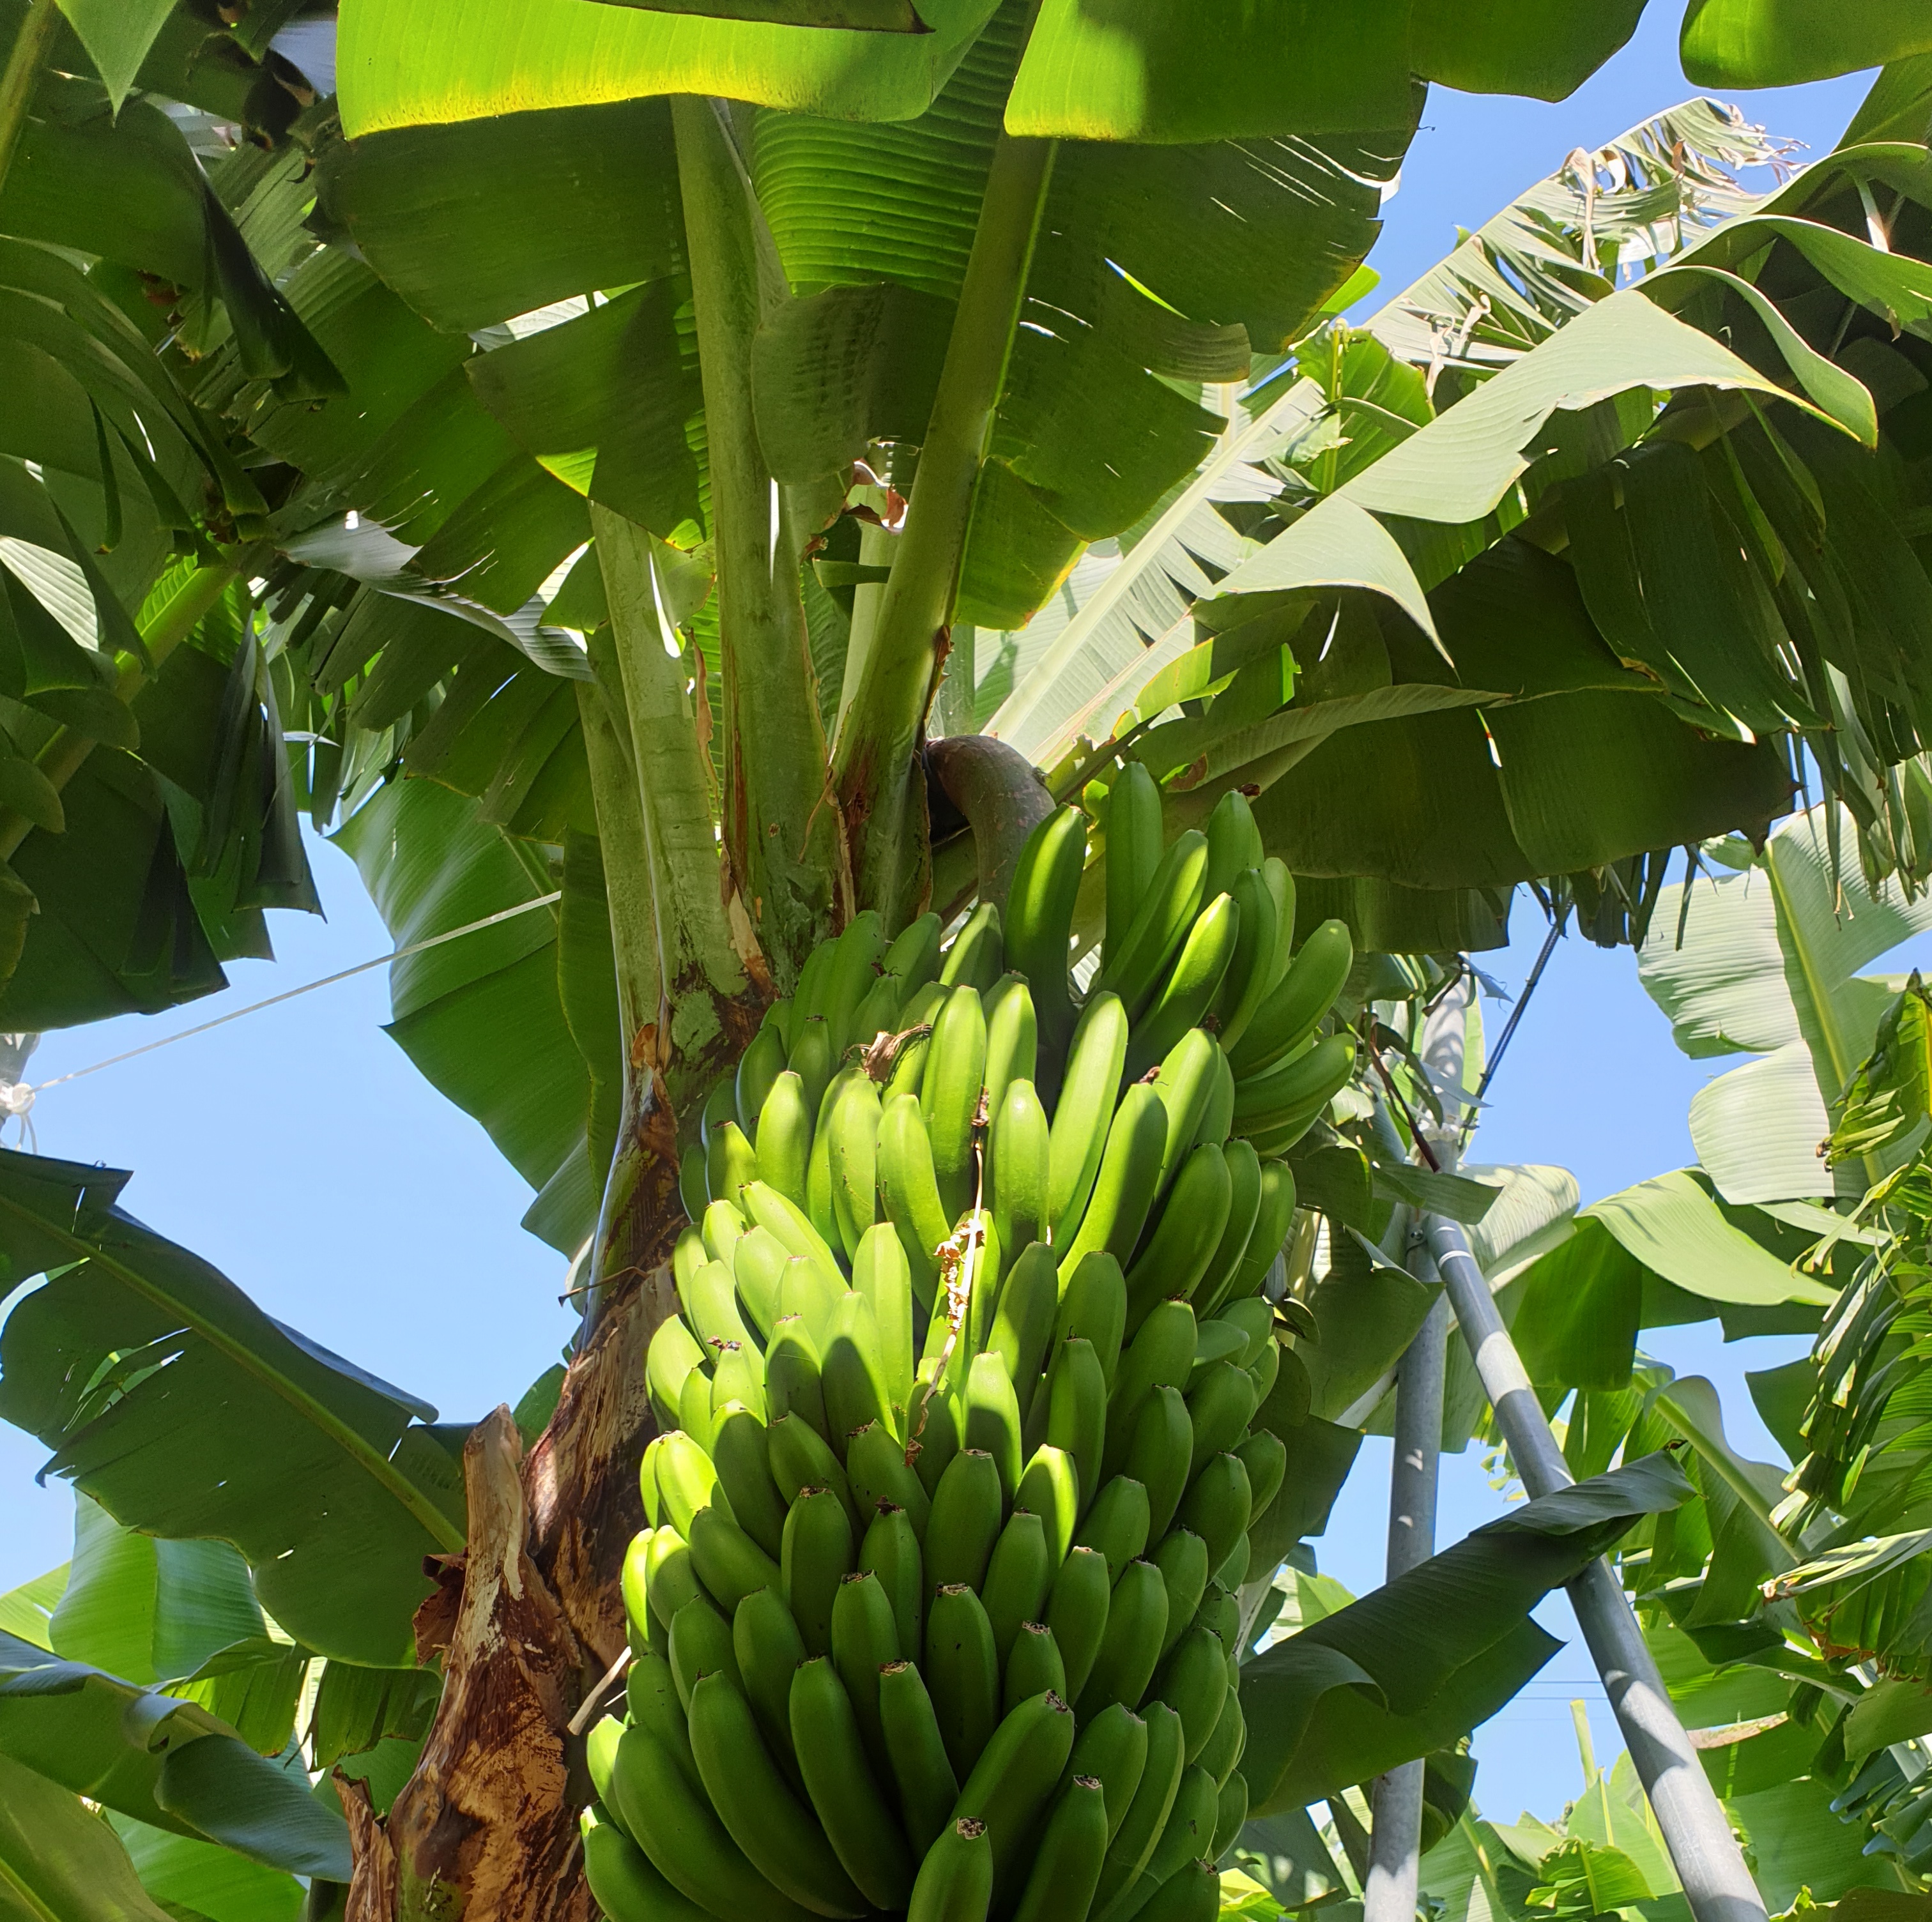
Label: Cut